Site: brandenburg
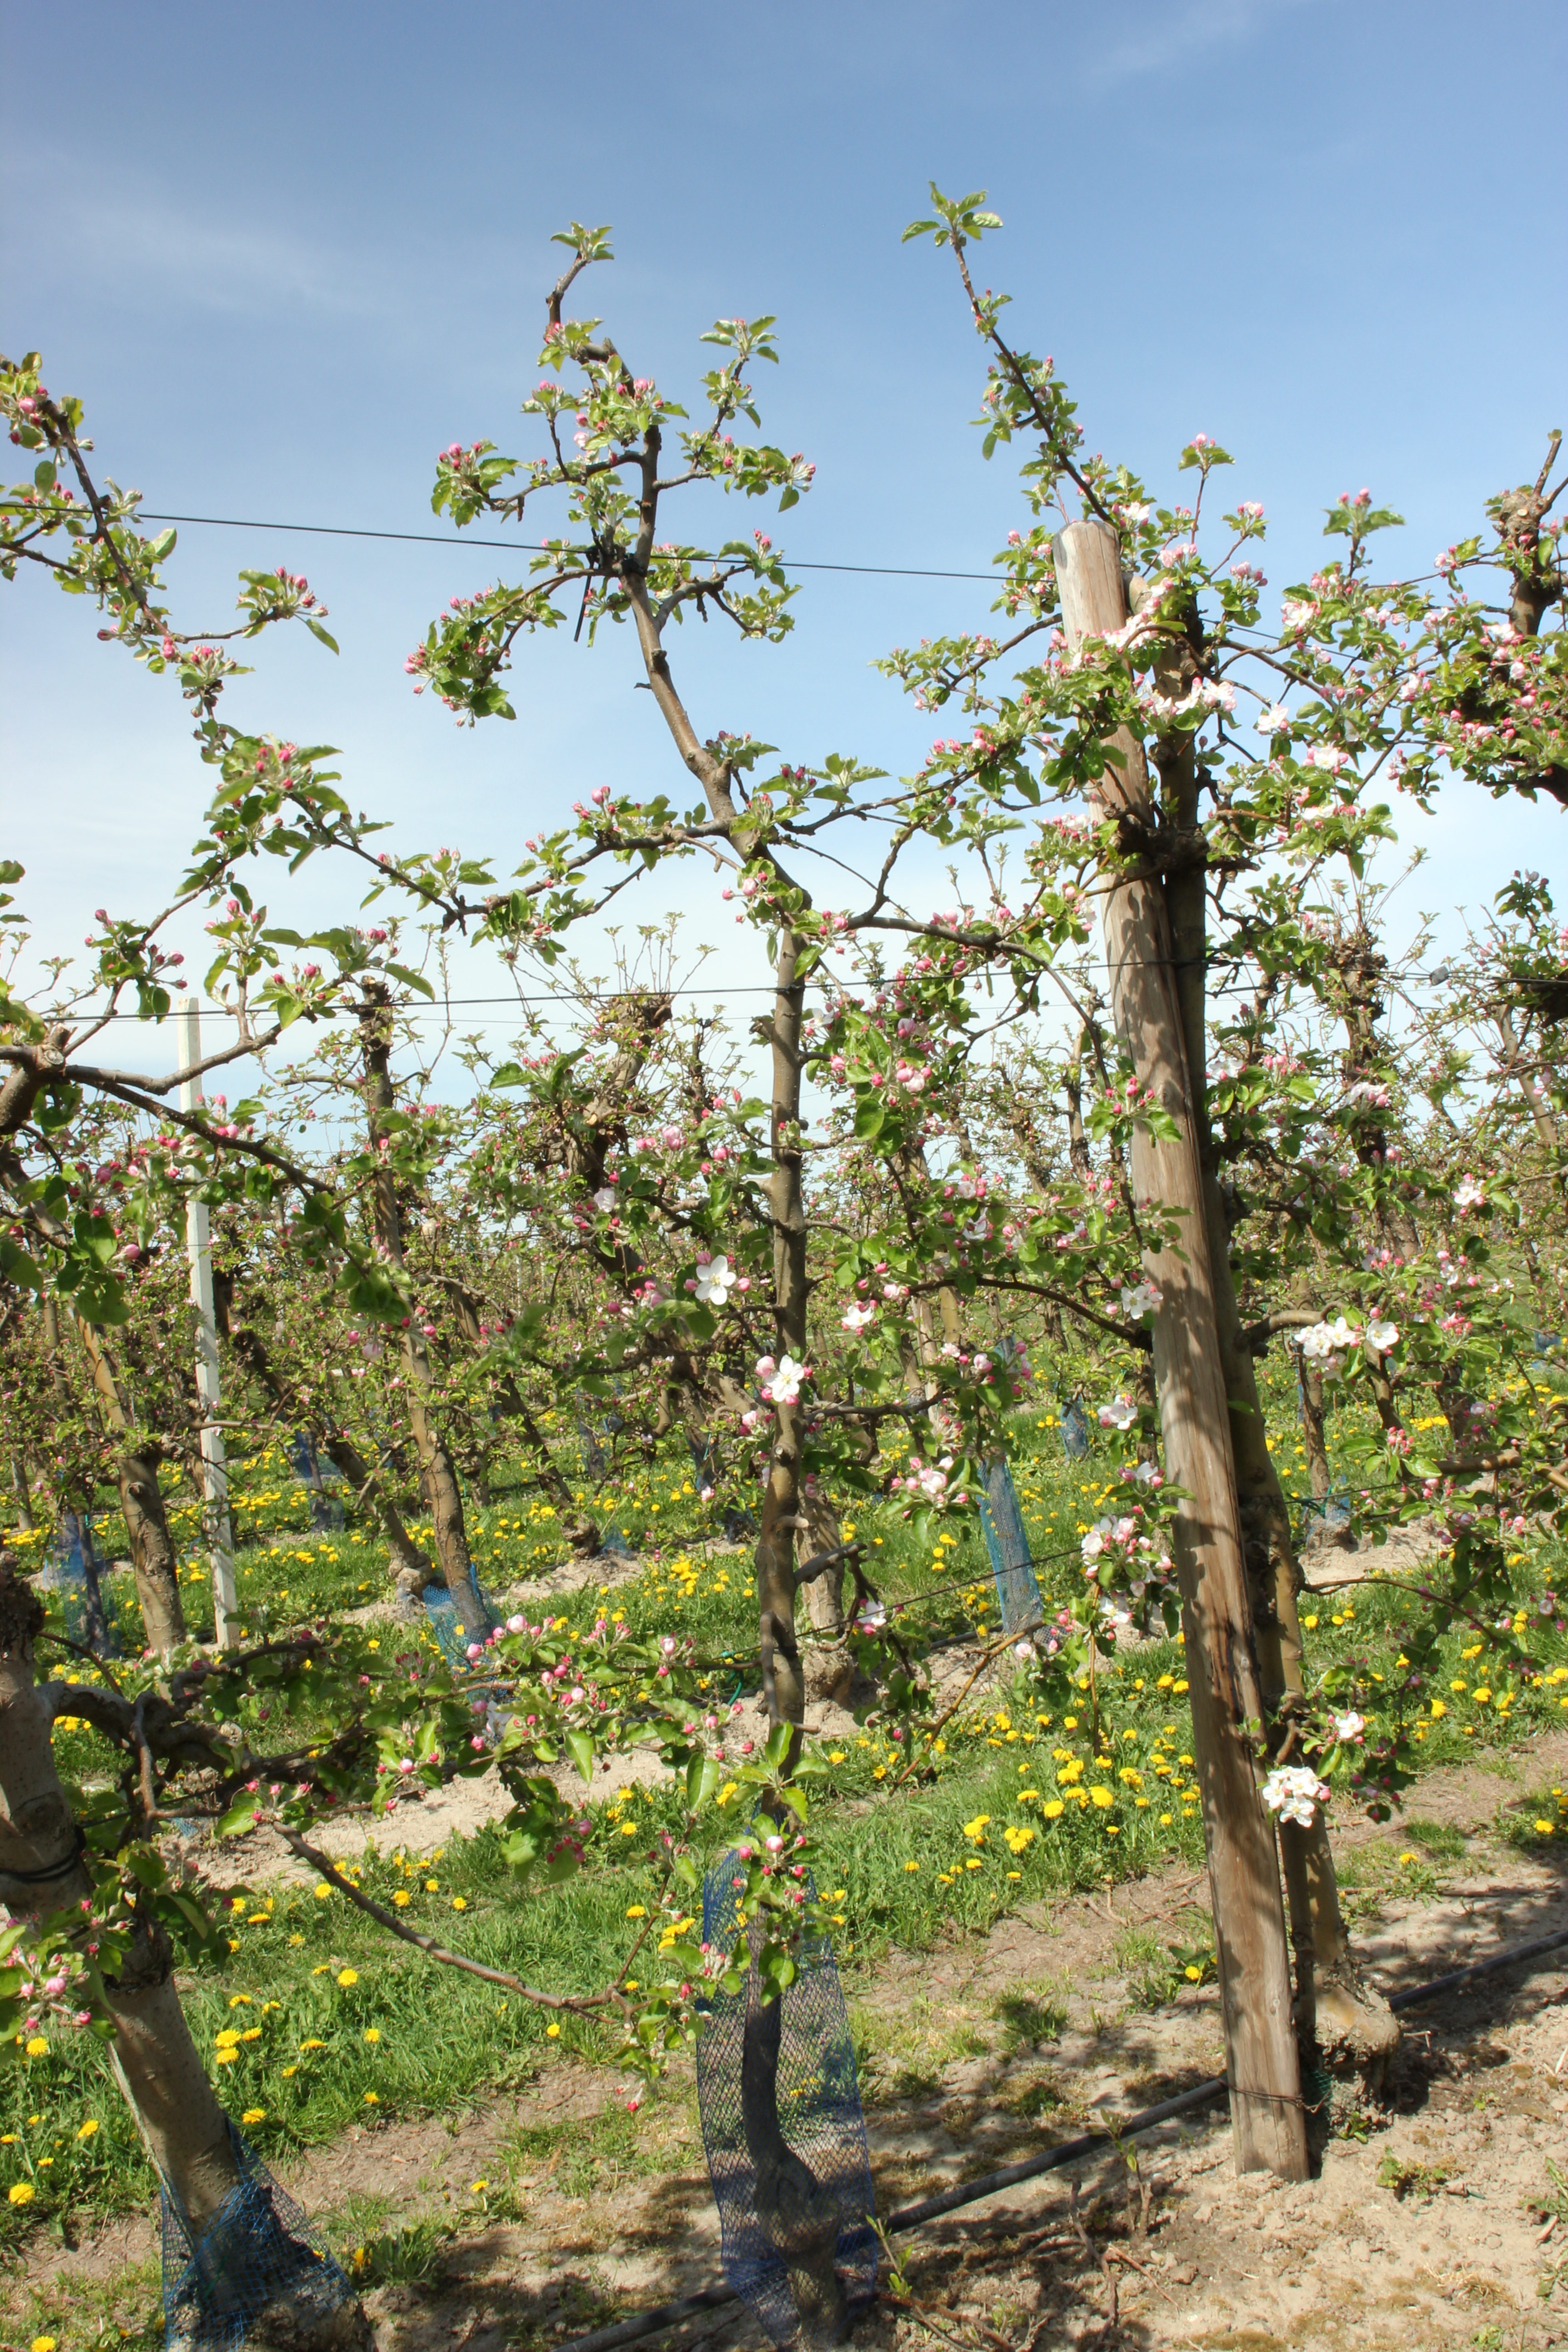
Growth stage (BBCH 57): Inflorescence emergence